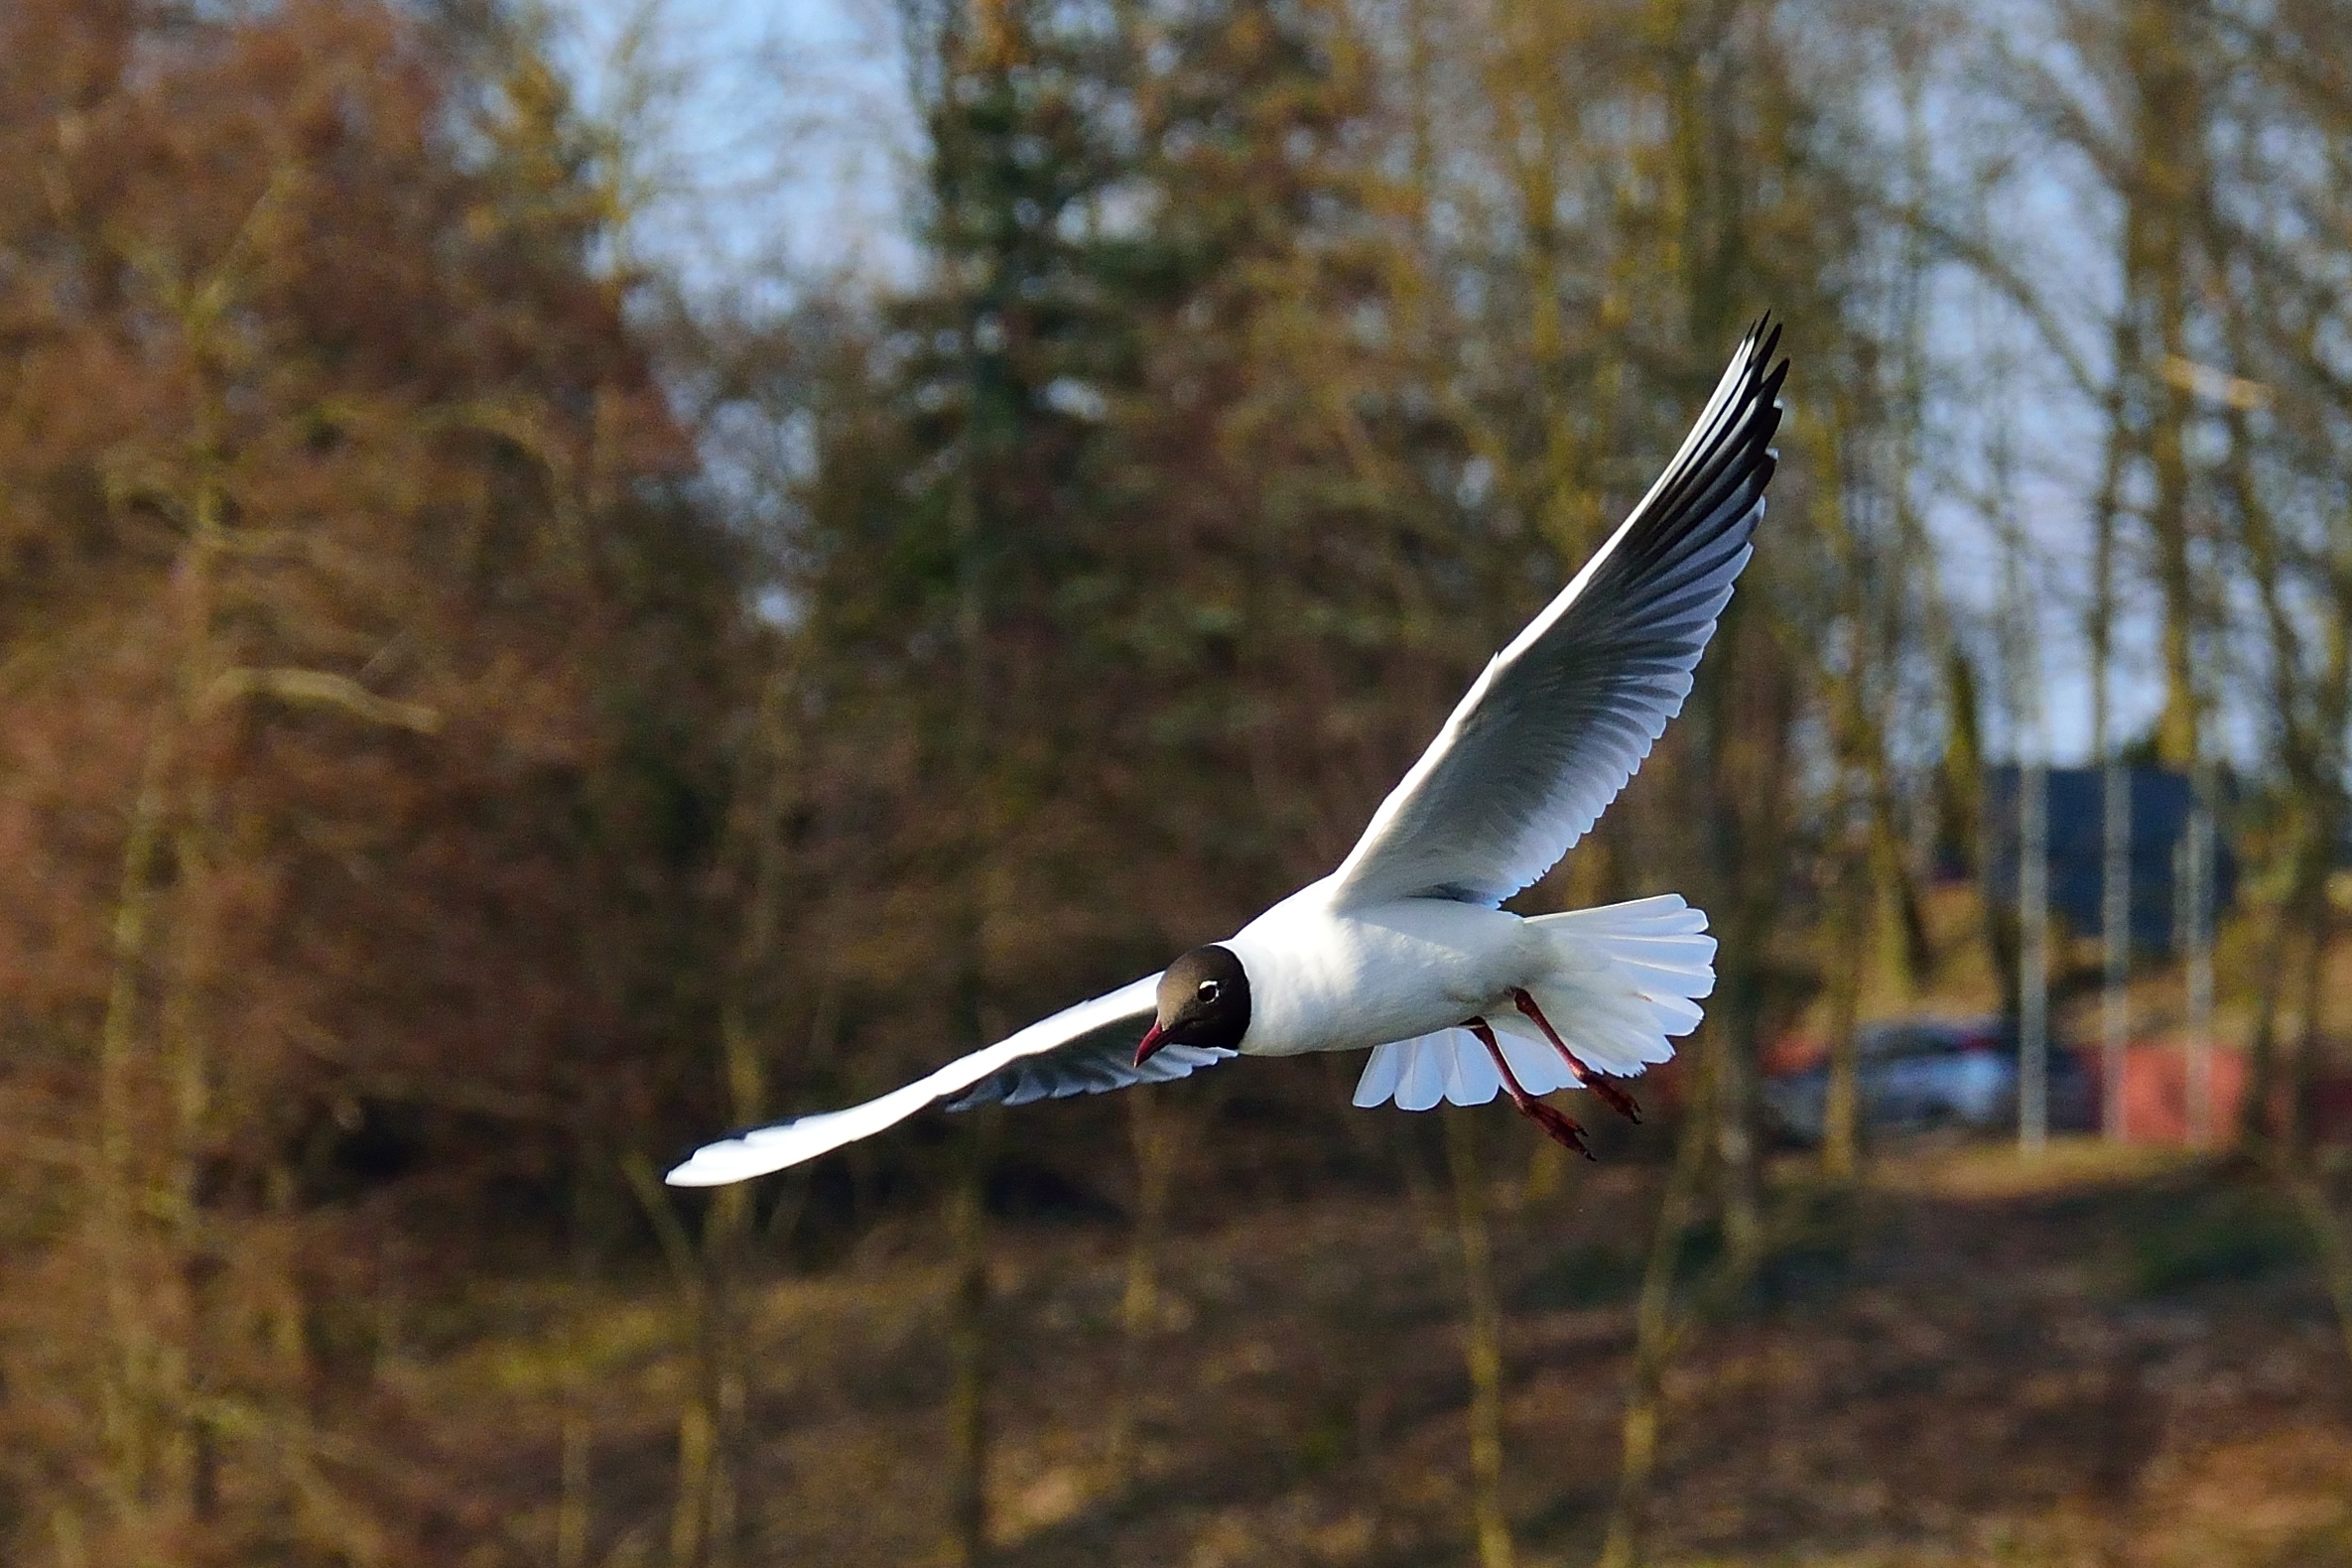
nature, bird, wing, sky, pen, seagull, wildlife, flight, fauna, wings, animals, vertebrate, wild birds